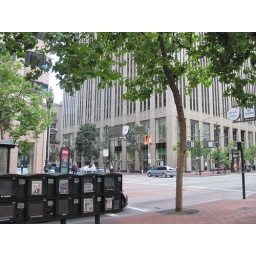
A day walking around SF. Random pictures of beautiful building and steetsA day walking around San Francisco. Random pictures of beautiful streets and buildings.